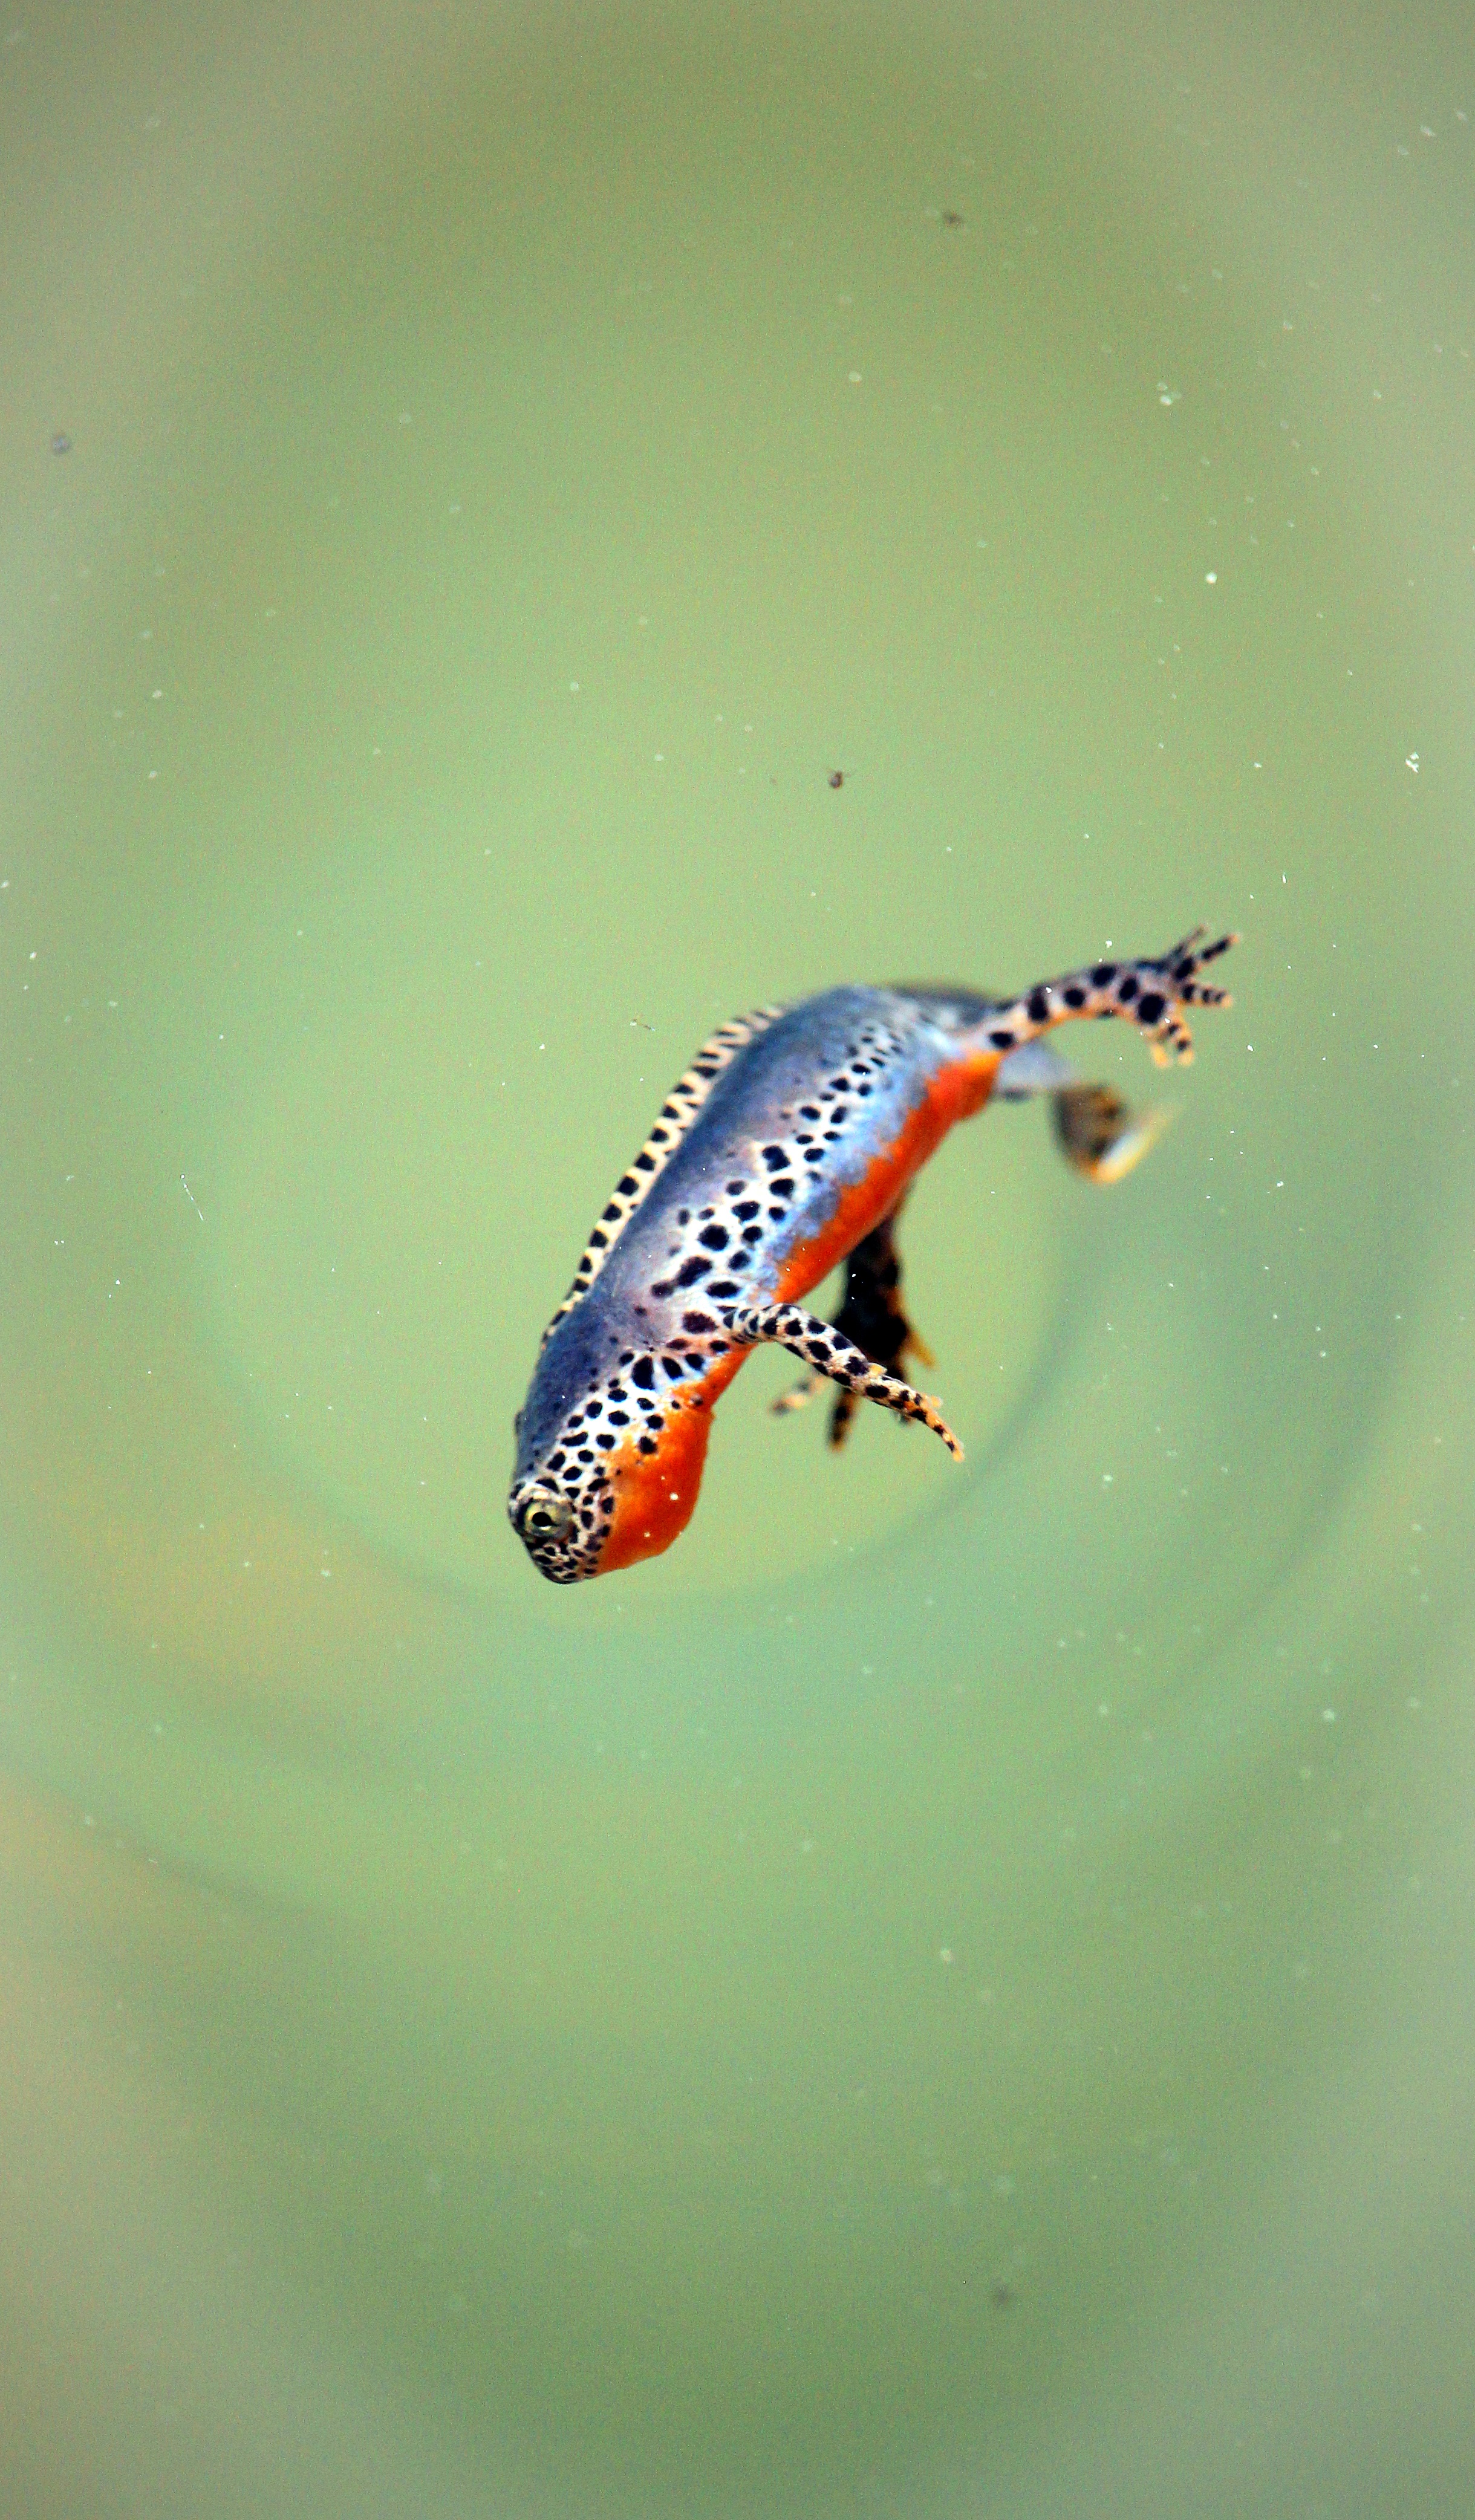
water, nature, green, frog, amphibian, fauna, newt, european, koi, salamander, macro photography, alpine newt, salamandridae